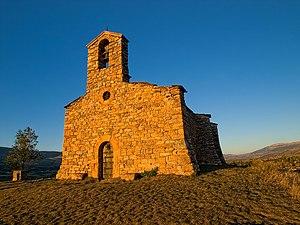
L'église Saint-Sauveur de Predanies est une église romane située à Prats i Sansor, commune espagnole de la comarque de Basse-Cerdagne en Catalogne.